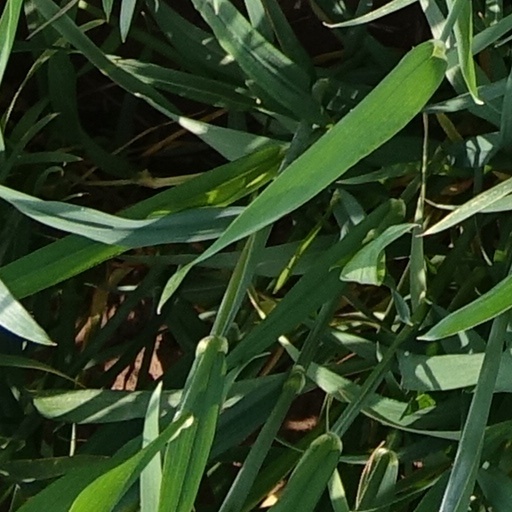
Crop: wheat